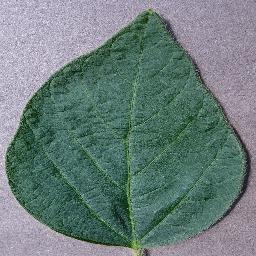
Label: Soybean___healthy